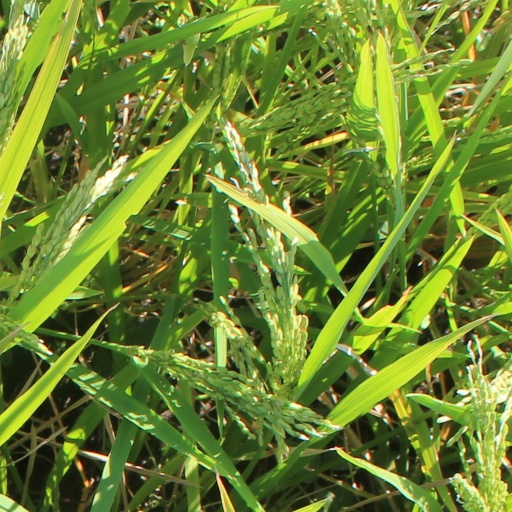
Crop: rice